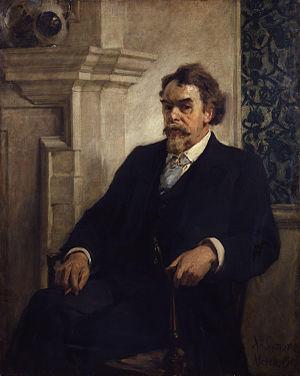
John Francis Bentley était un architecte ecclésiatique anglais.